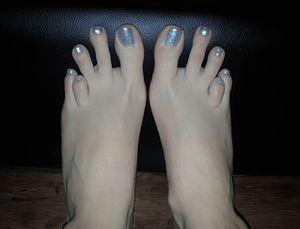
La brachymétatarsie est une malformation congénitale du pied humain. Elle se caractérise par un métatarsien relativement court. L'orteil a donc tendance à « grimper » au-dessus des autres.